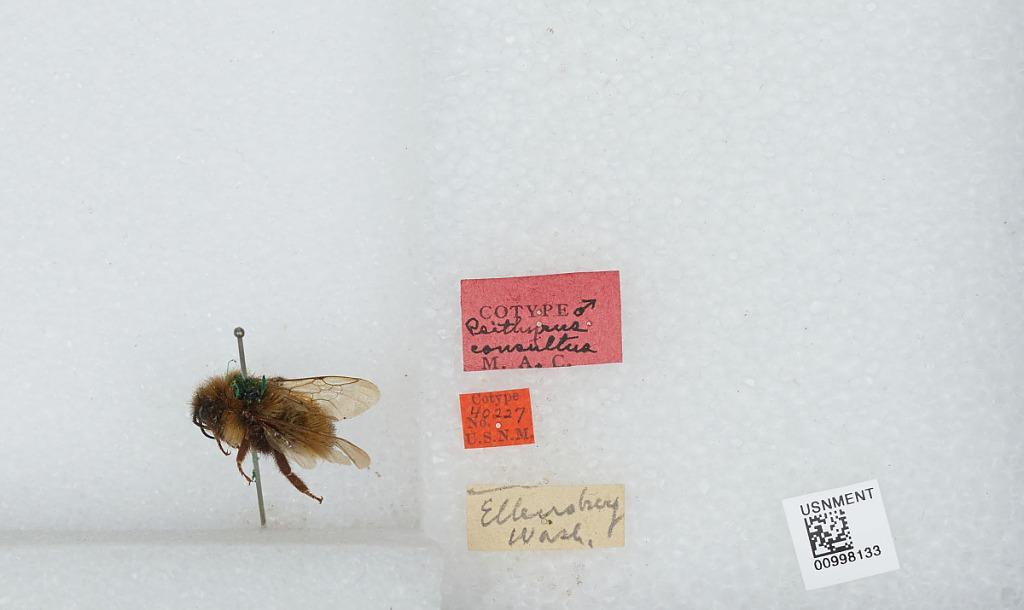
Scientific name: Bombus (Psithyrus) insularis (Smith)
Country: United States
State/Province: Washington
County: Kittitas
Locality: Ellensburg
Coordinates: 46.995, -120.549